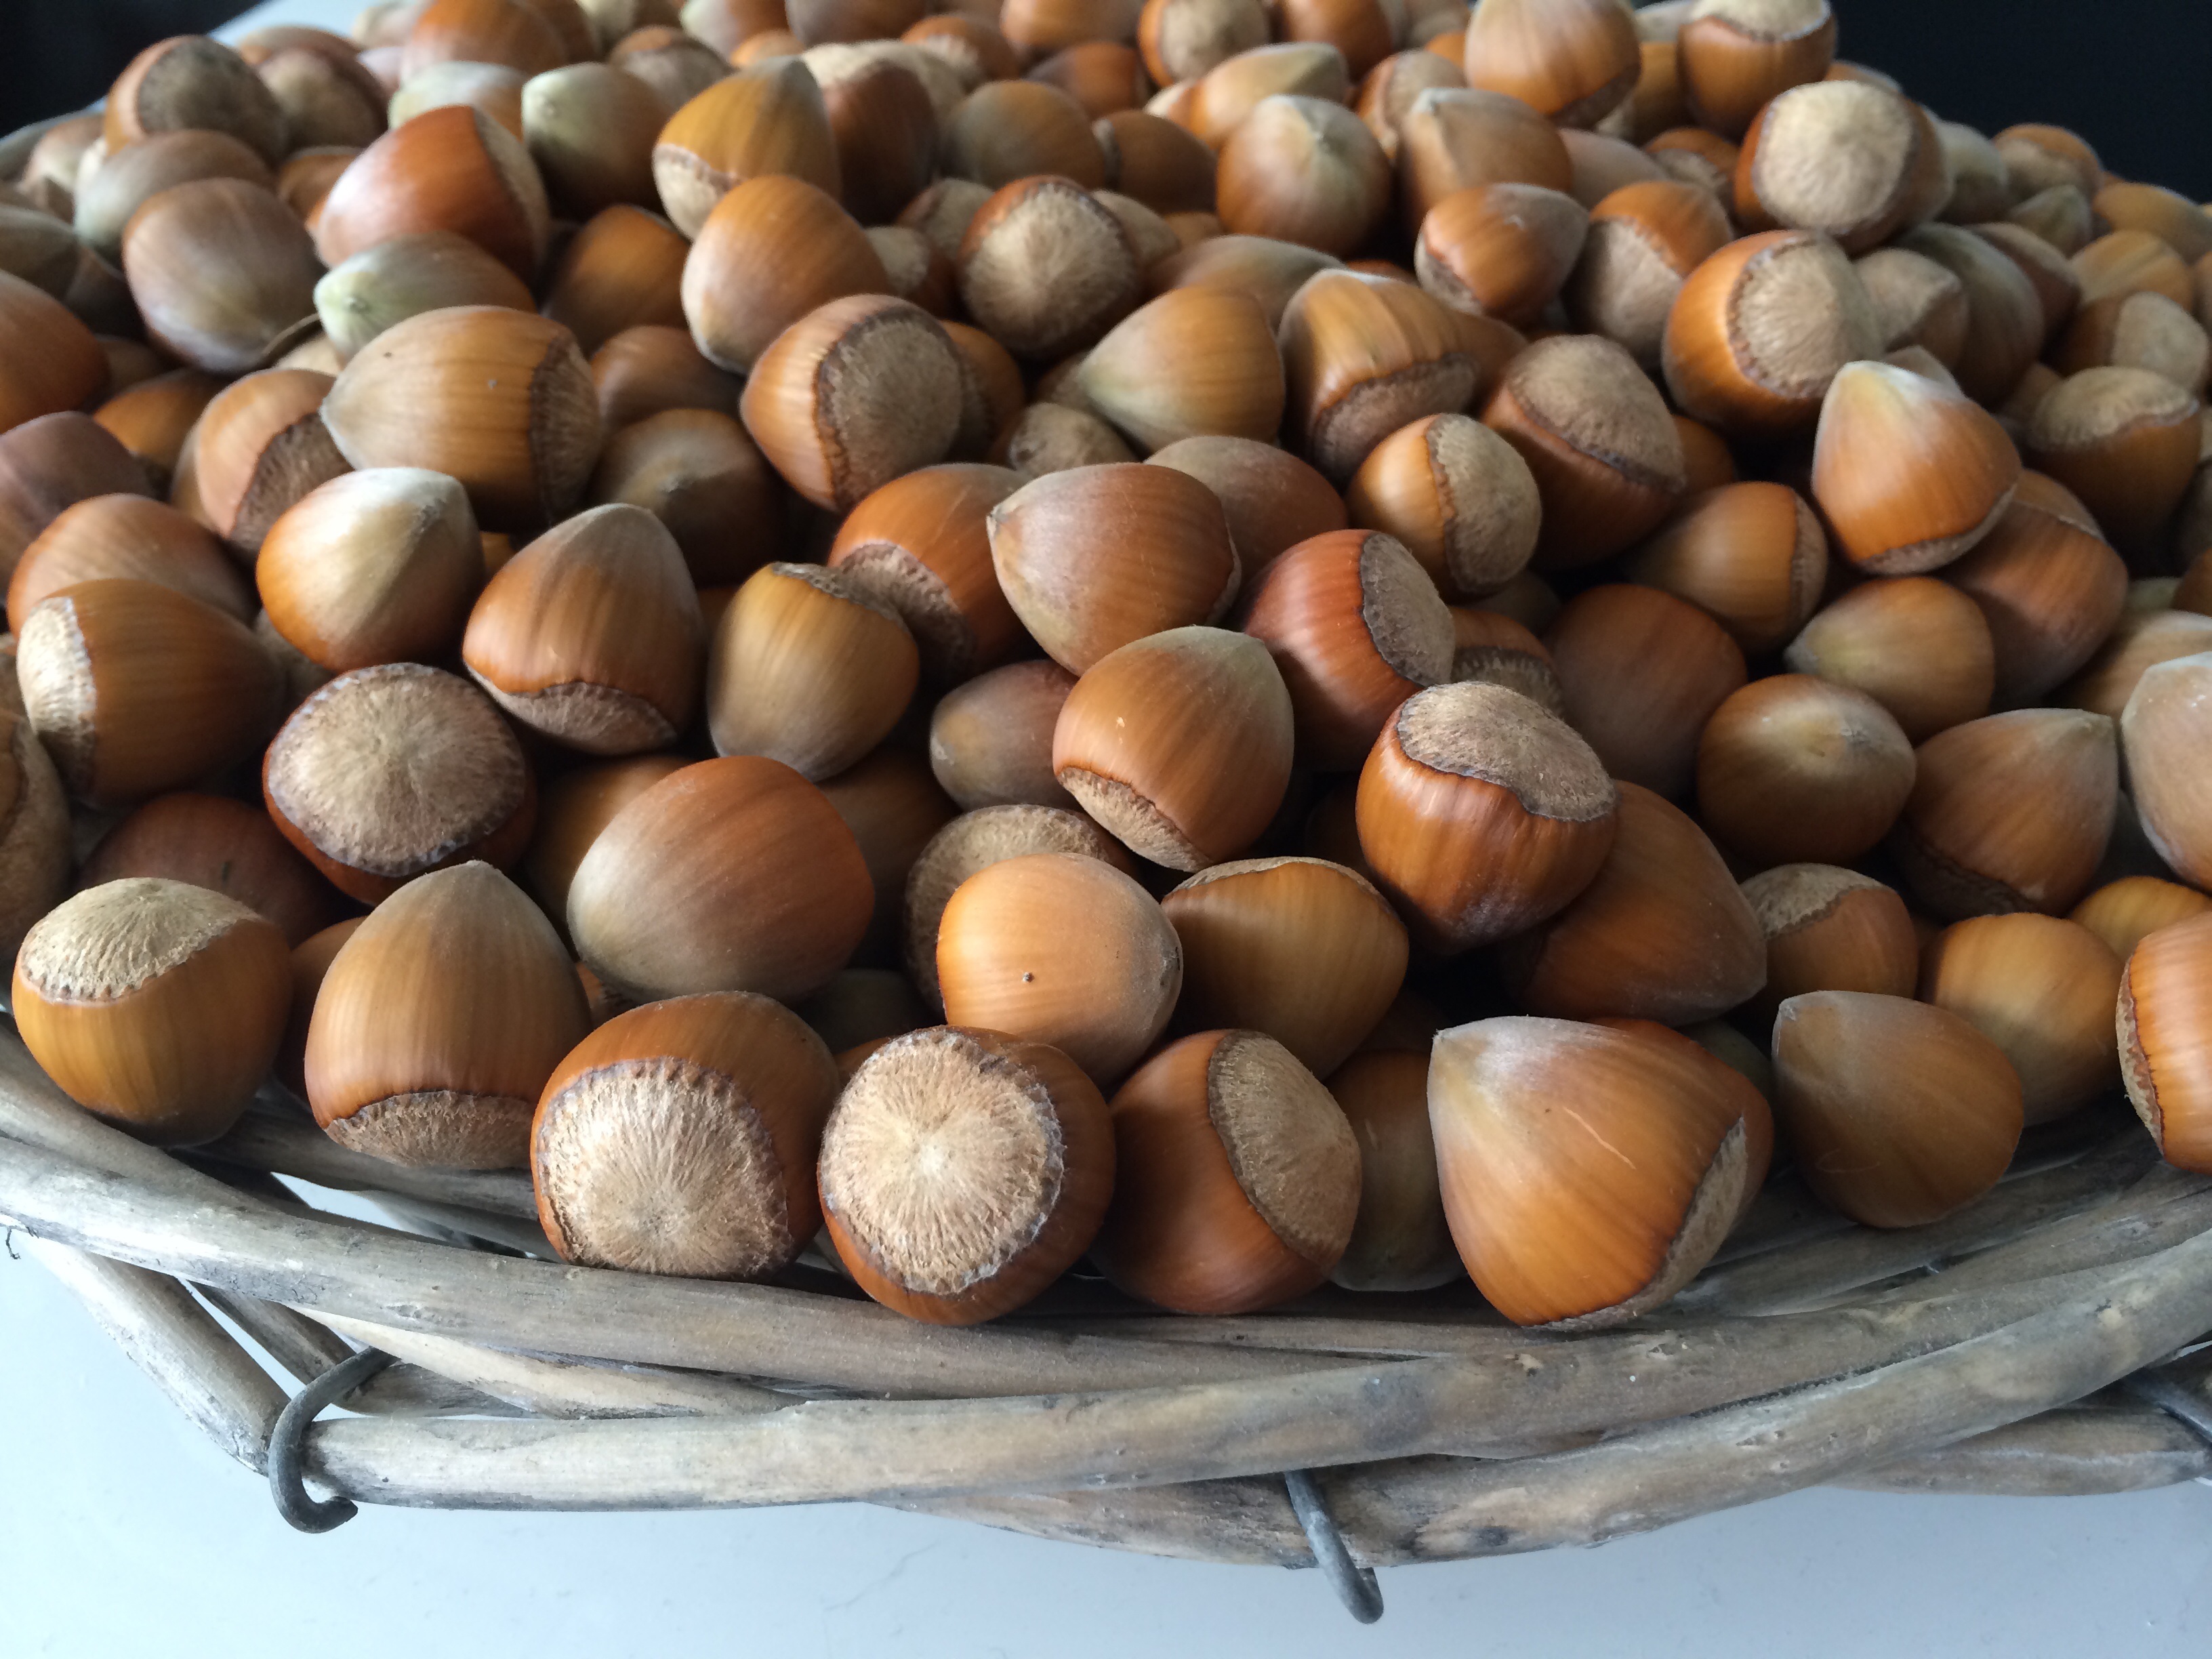
food, produce, vegetable, nut, basket, eat, coconut, nuts, hazelnut, chestnut, hazelnuts, fruit pod, nuts seeds